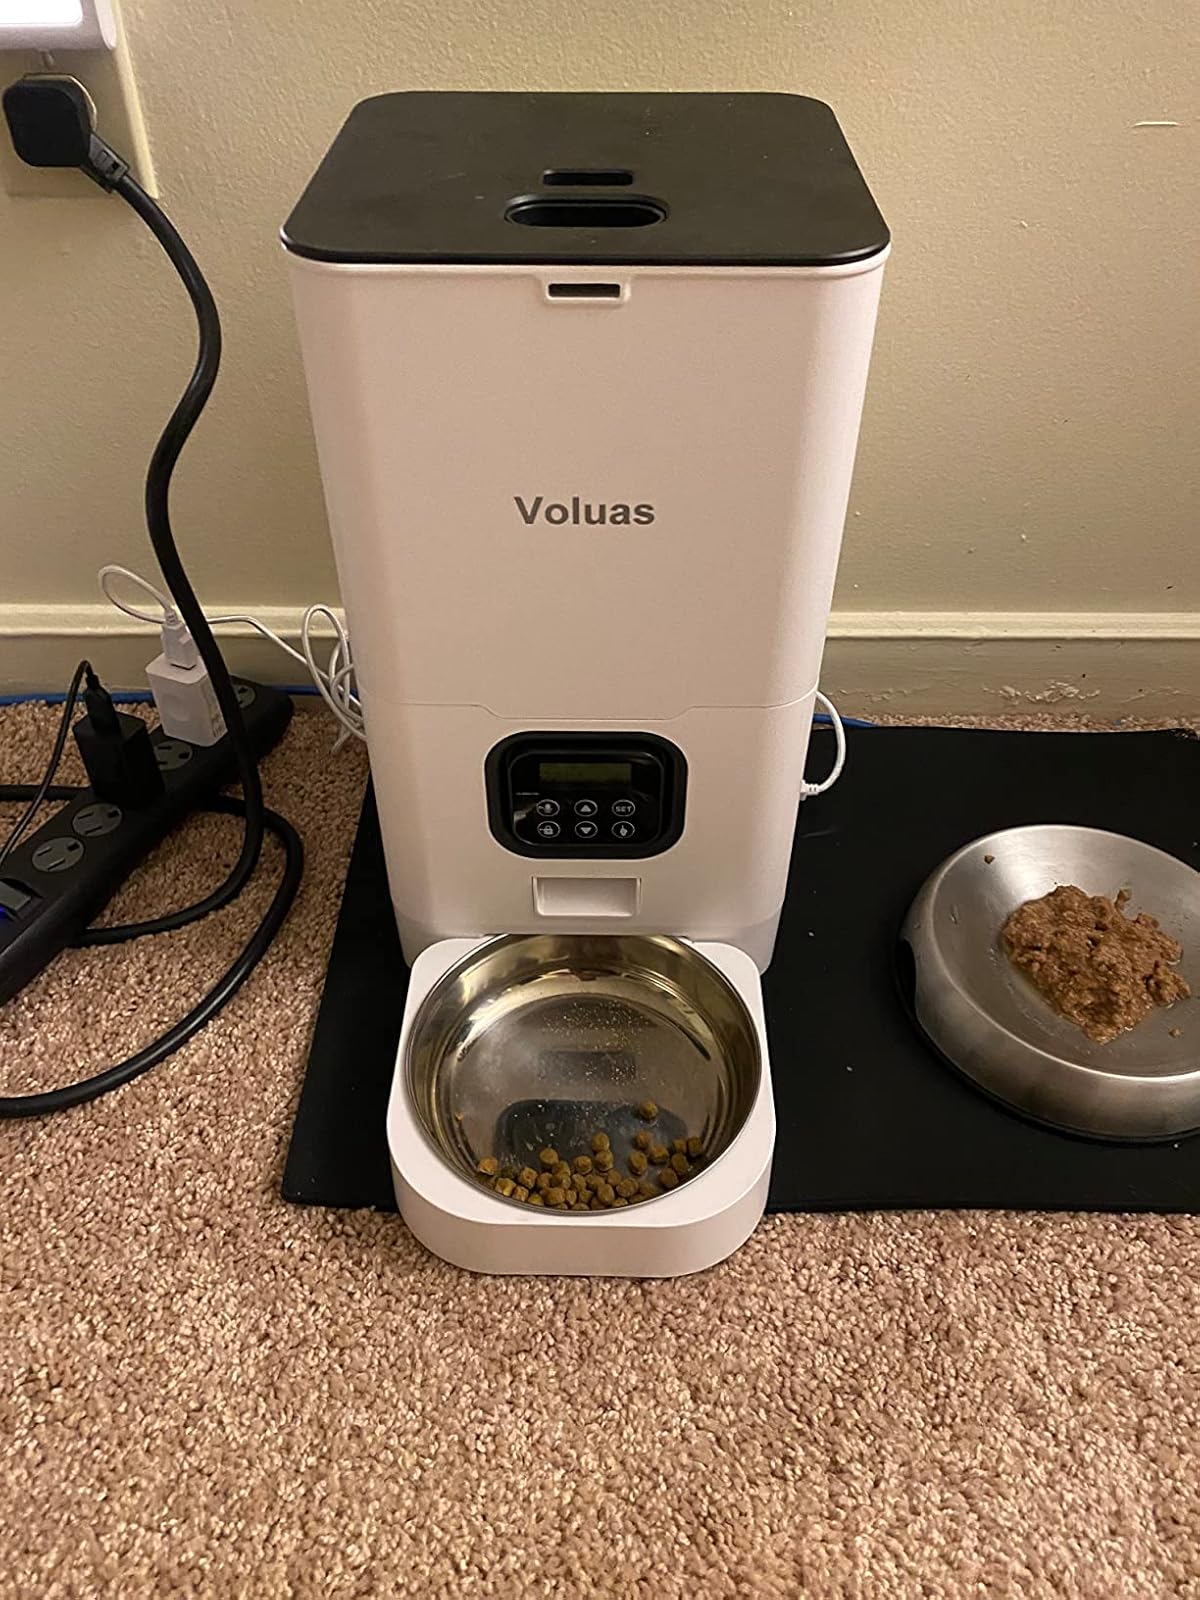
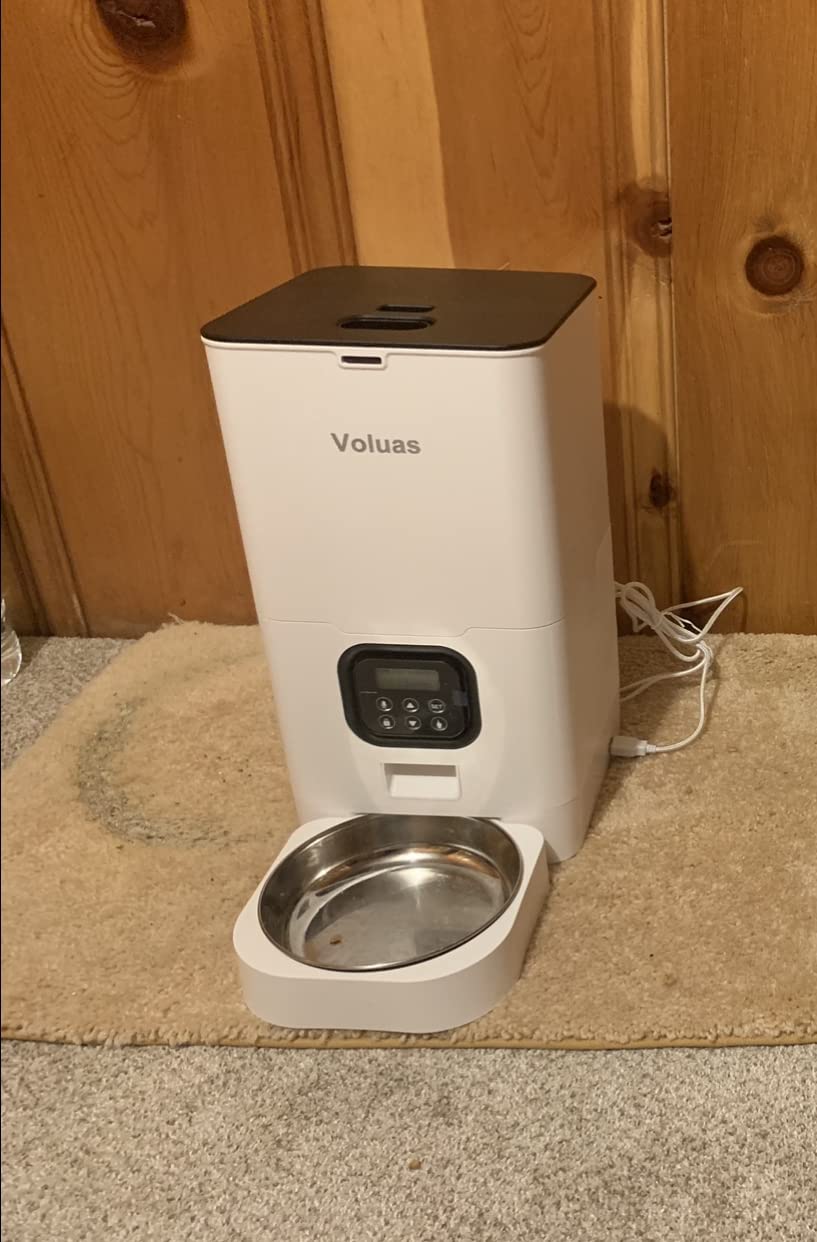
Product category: items_feeder
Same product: yes